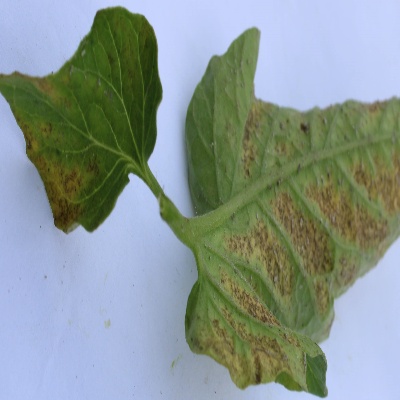
Crop: Tomato
Condition: septoria leaf spot